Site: brandenburg
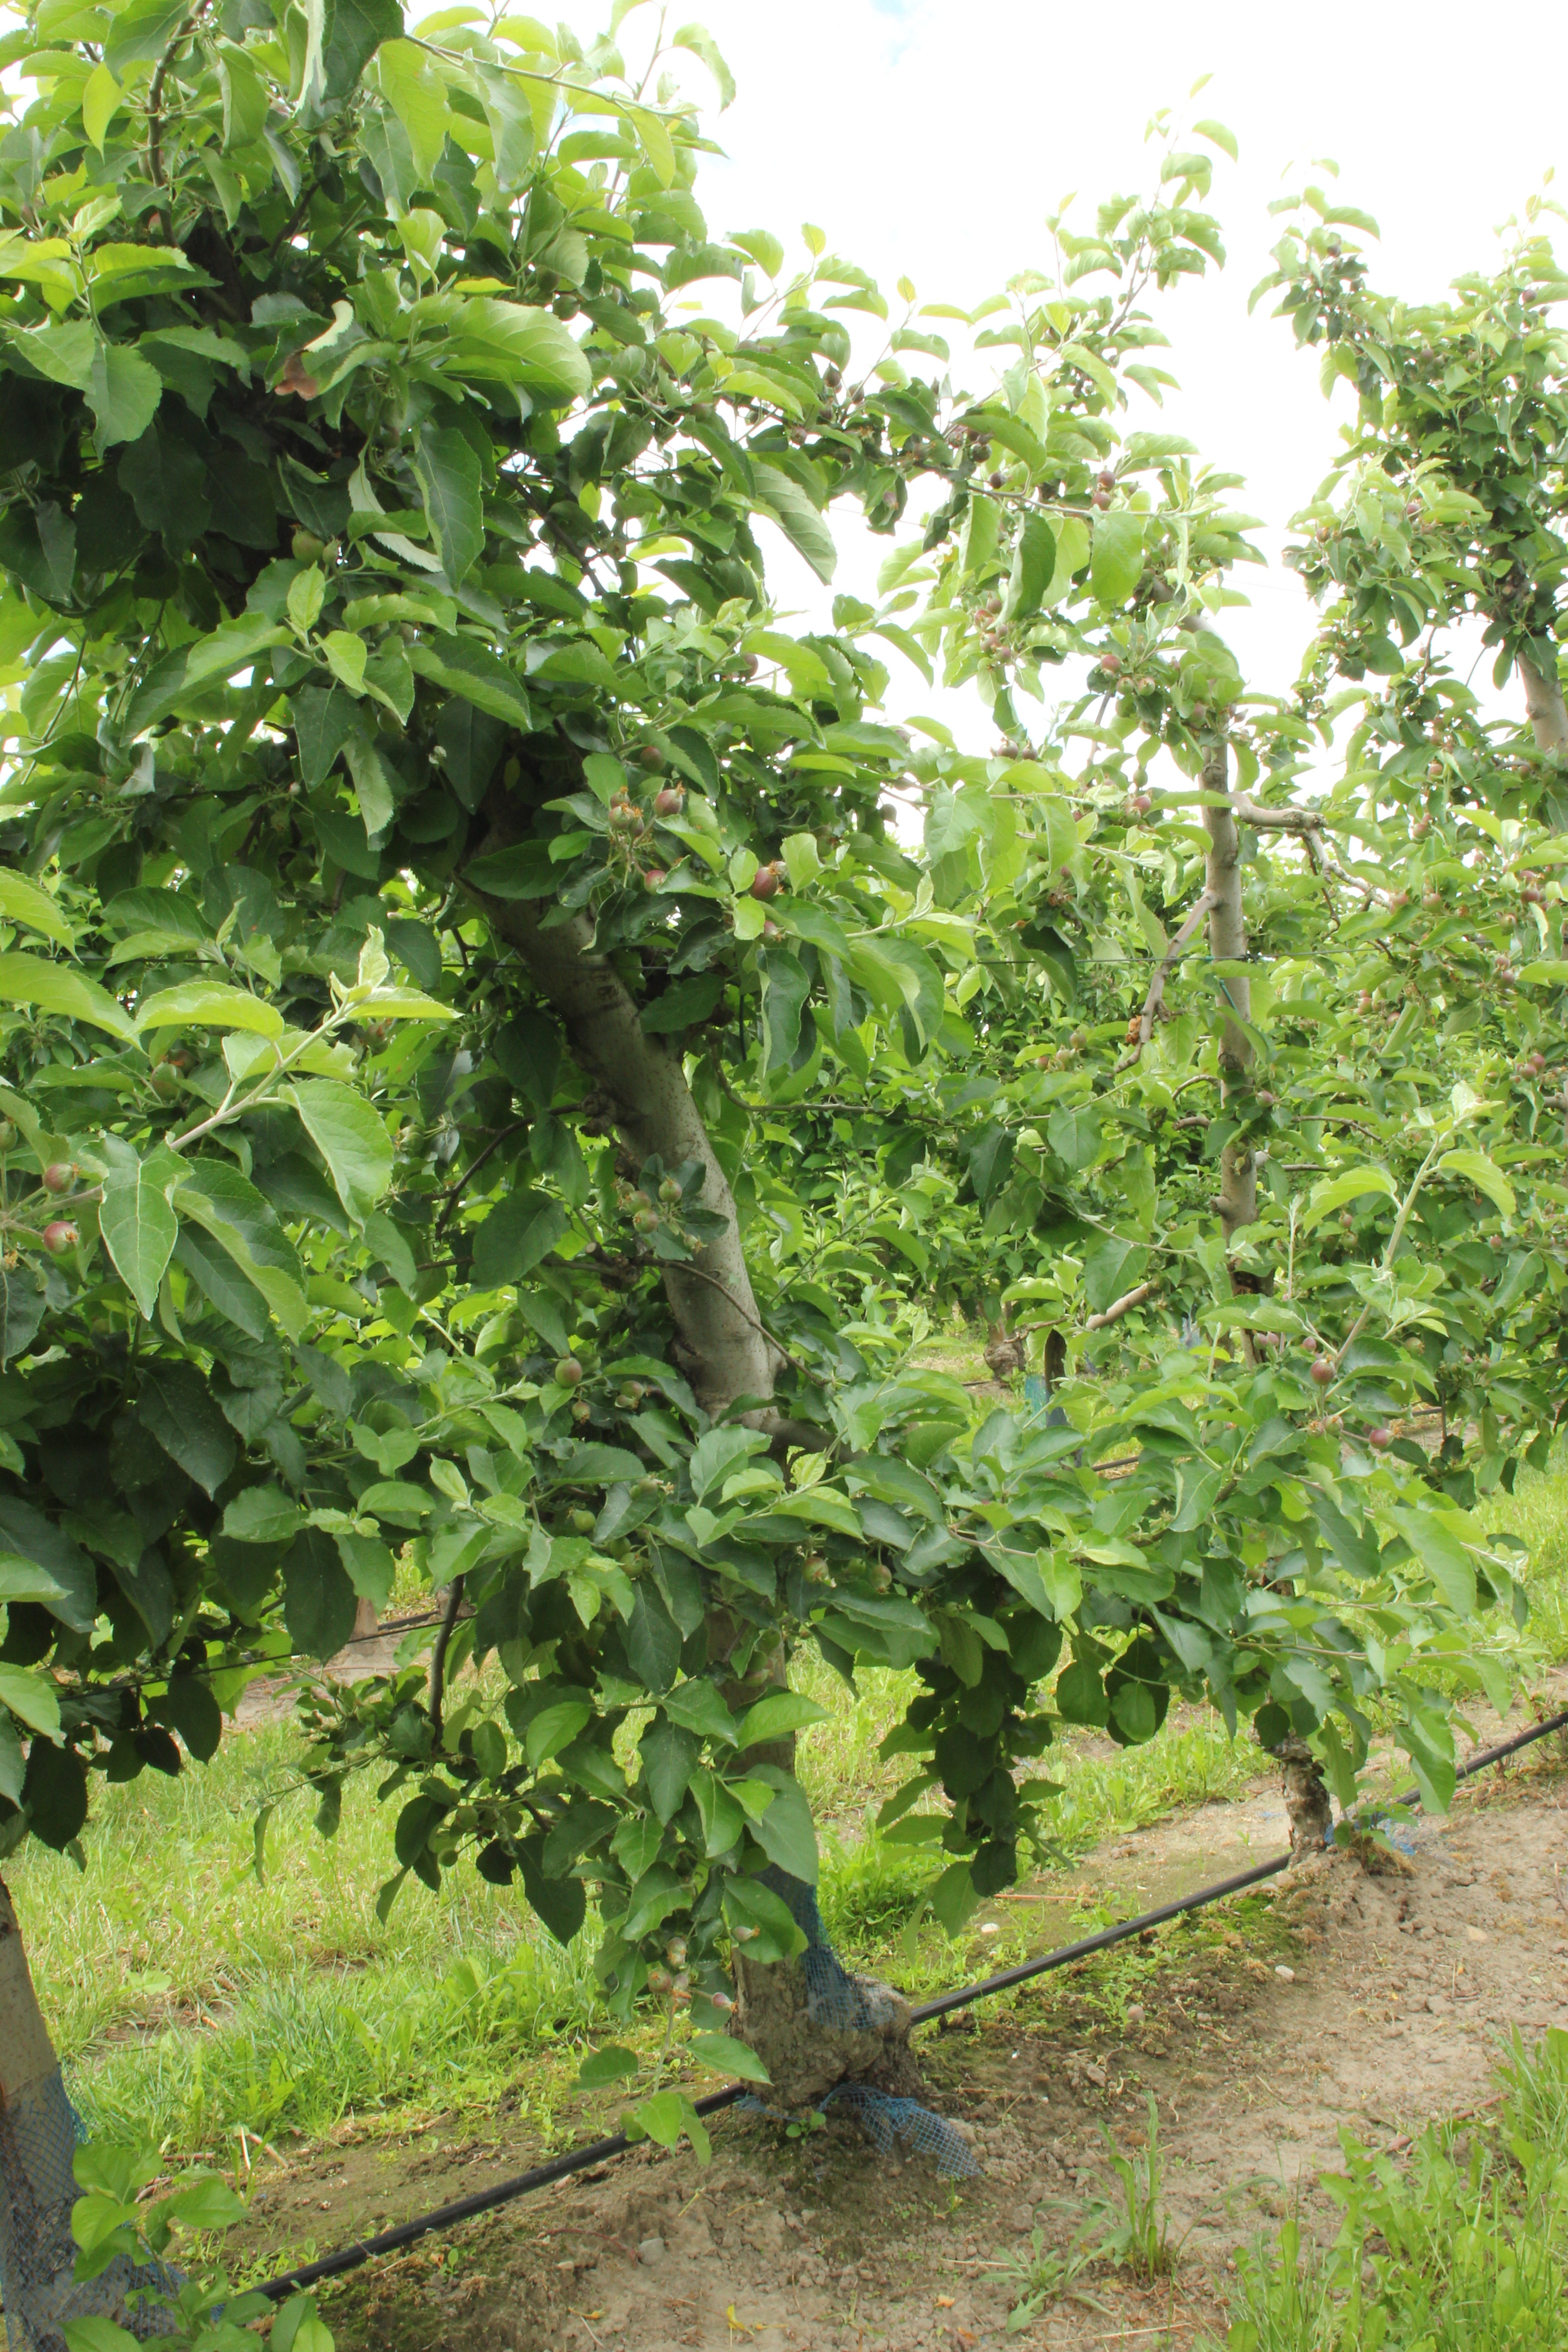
Growth stage (BBCH 72): Development of fruit